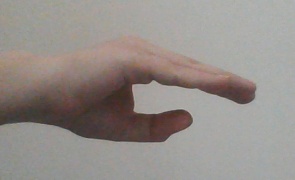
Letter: jeem